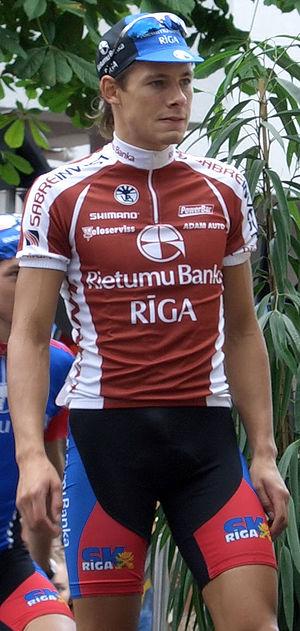
Aleksejs Saramotins, né le 8 avril 1982 à Riga, est un coureur cycliste letton, membre de l'équipe Interpro Cycling Academy. Professionnel depuis 2004, il a notamment été champion de Lettonie sur route à sept reprises.